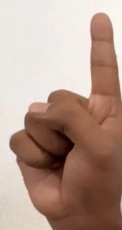
ASL sign: 1